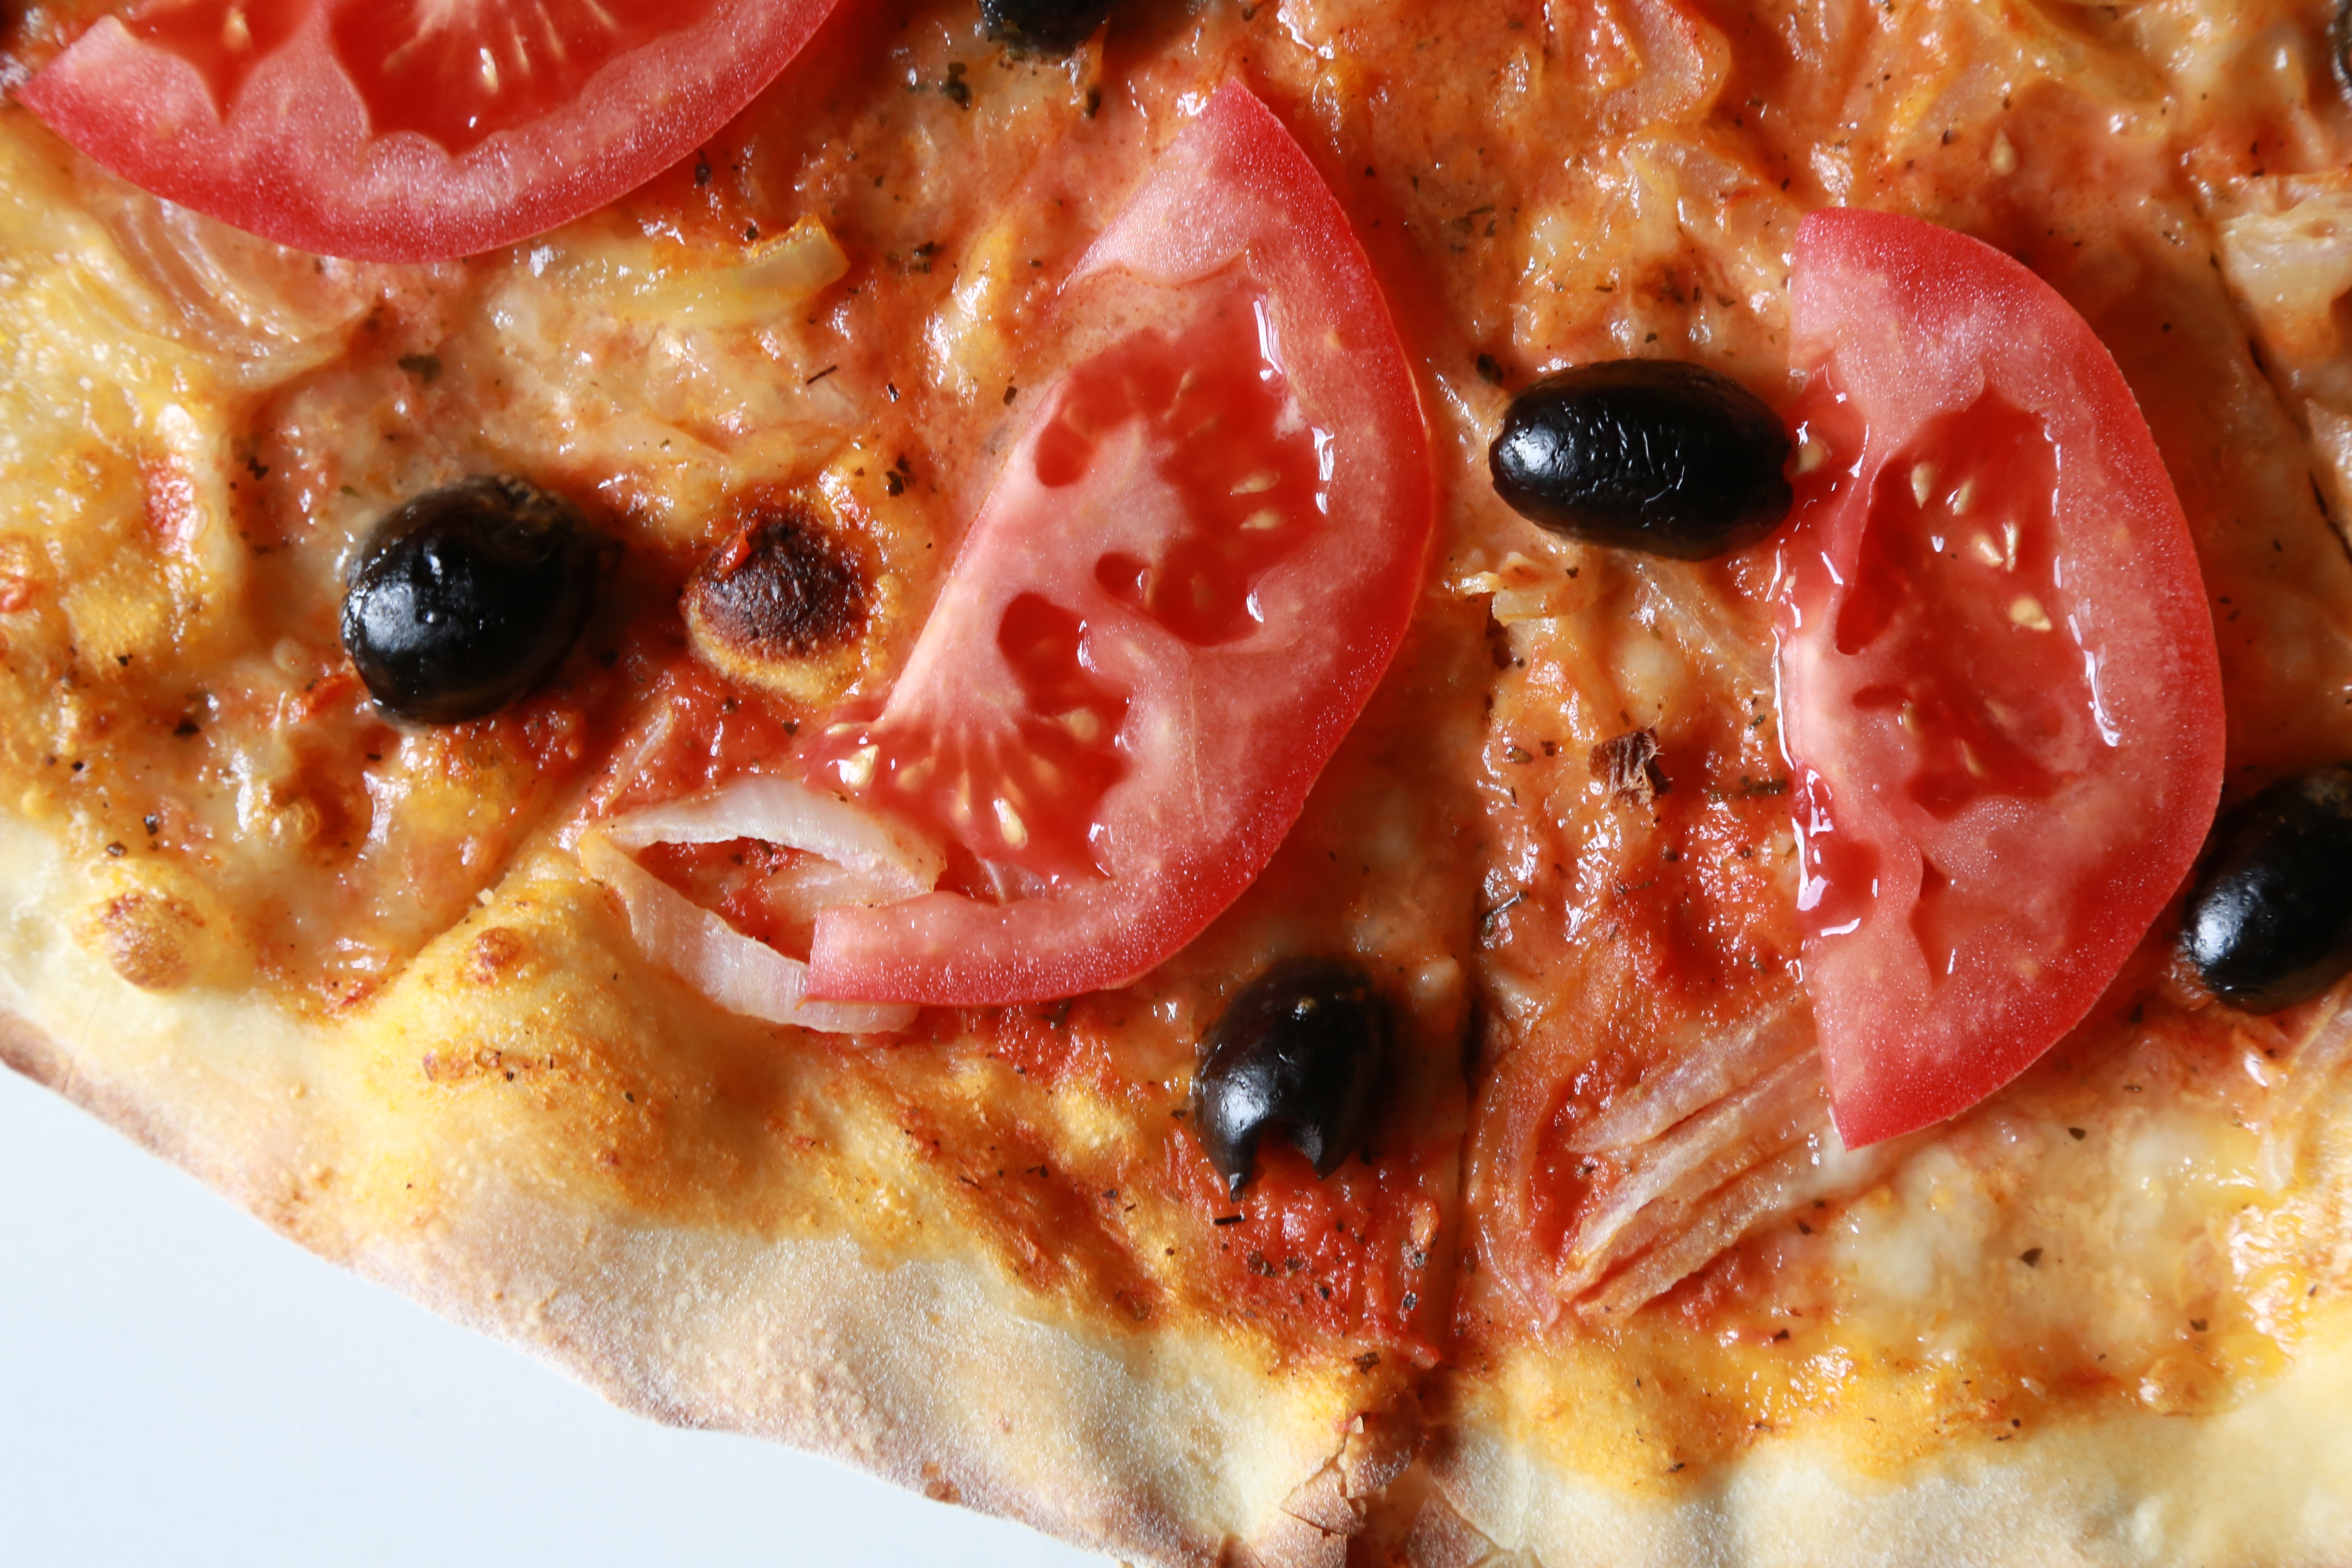
dish, meal, food, produce, natural, fresh, kitchen, closeup, breakfast, healthy, eat, meat, cuisine, pizza, tomato, eating, nutrition, vegetables, dinner, italian, a healthy diet, natural food, italian food, an italian dish, the olives, european food